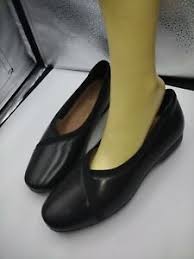
Label: Boat